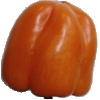
Label: Pepper Orange 1